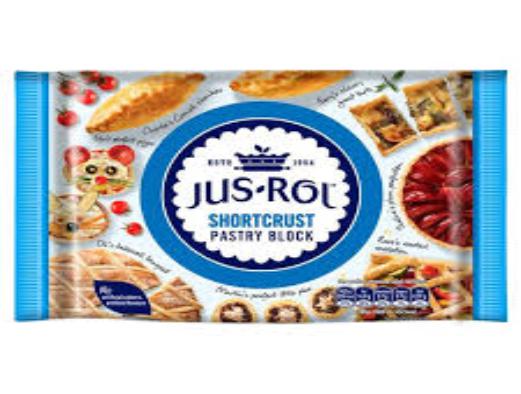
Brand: Jus-Rol
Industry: Food